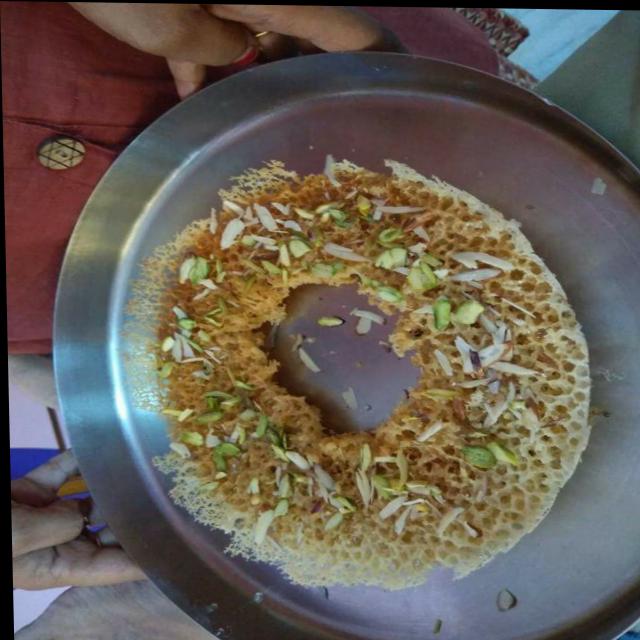
Dish: ghevar